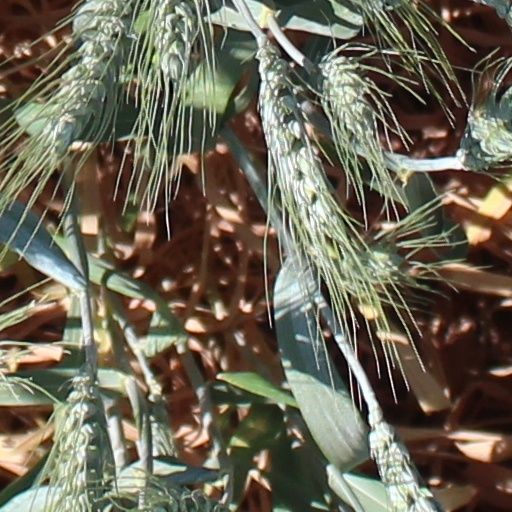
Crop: wheat